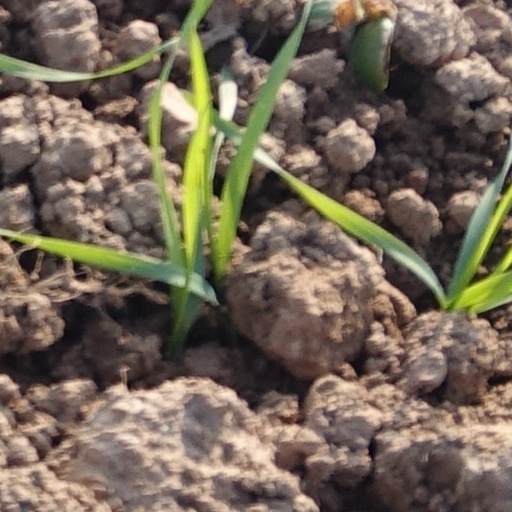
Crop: wheat